Kuzman Shapkarev

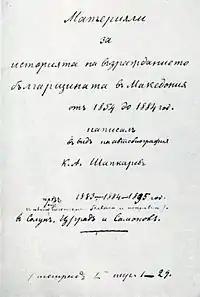
The title page of the autobiography of Shapkarev ""Materials on the history of the revival of the Bulgarian national idea in Macedonia.""

Kuzman Anastasov Shapkarev (Bulgarian and ; 1 January 1834 – 18 March 1909) was a Bulgarian folklorist and ethnographer from the Ottoman region of Macedonia, author of textbooks and ethnographic studies, and a figure of the Bulgarian National Revival.